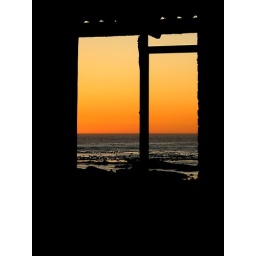
Sunset through a window of an abandonded house on the beachfront at Melkbosstrand, near Cape Town